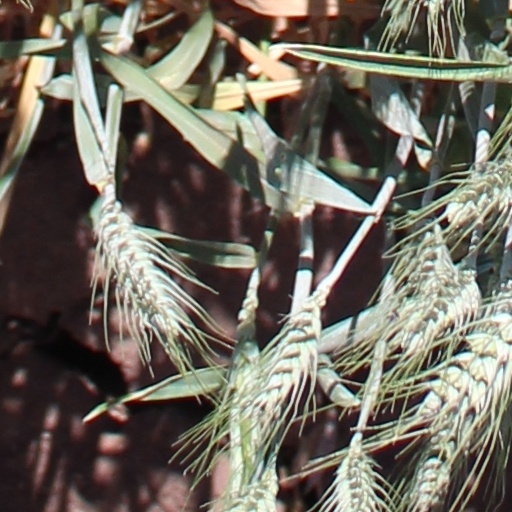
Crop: wheat